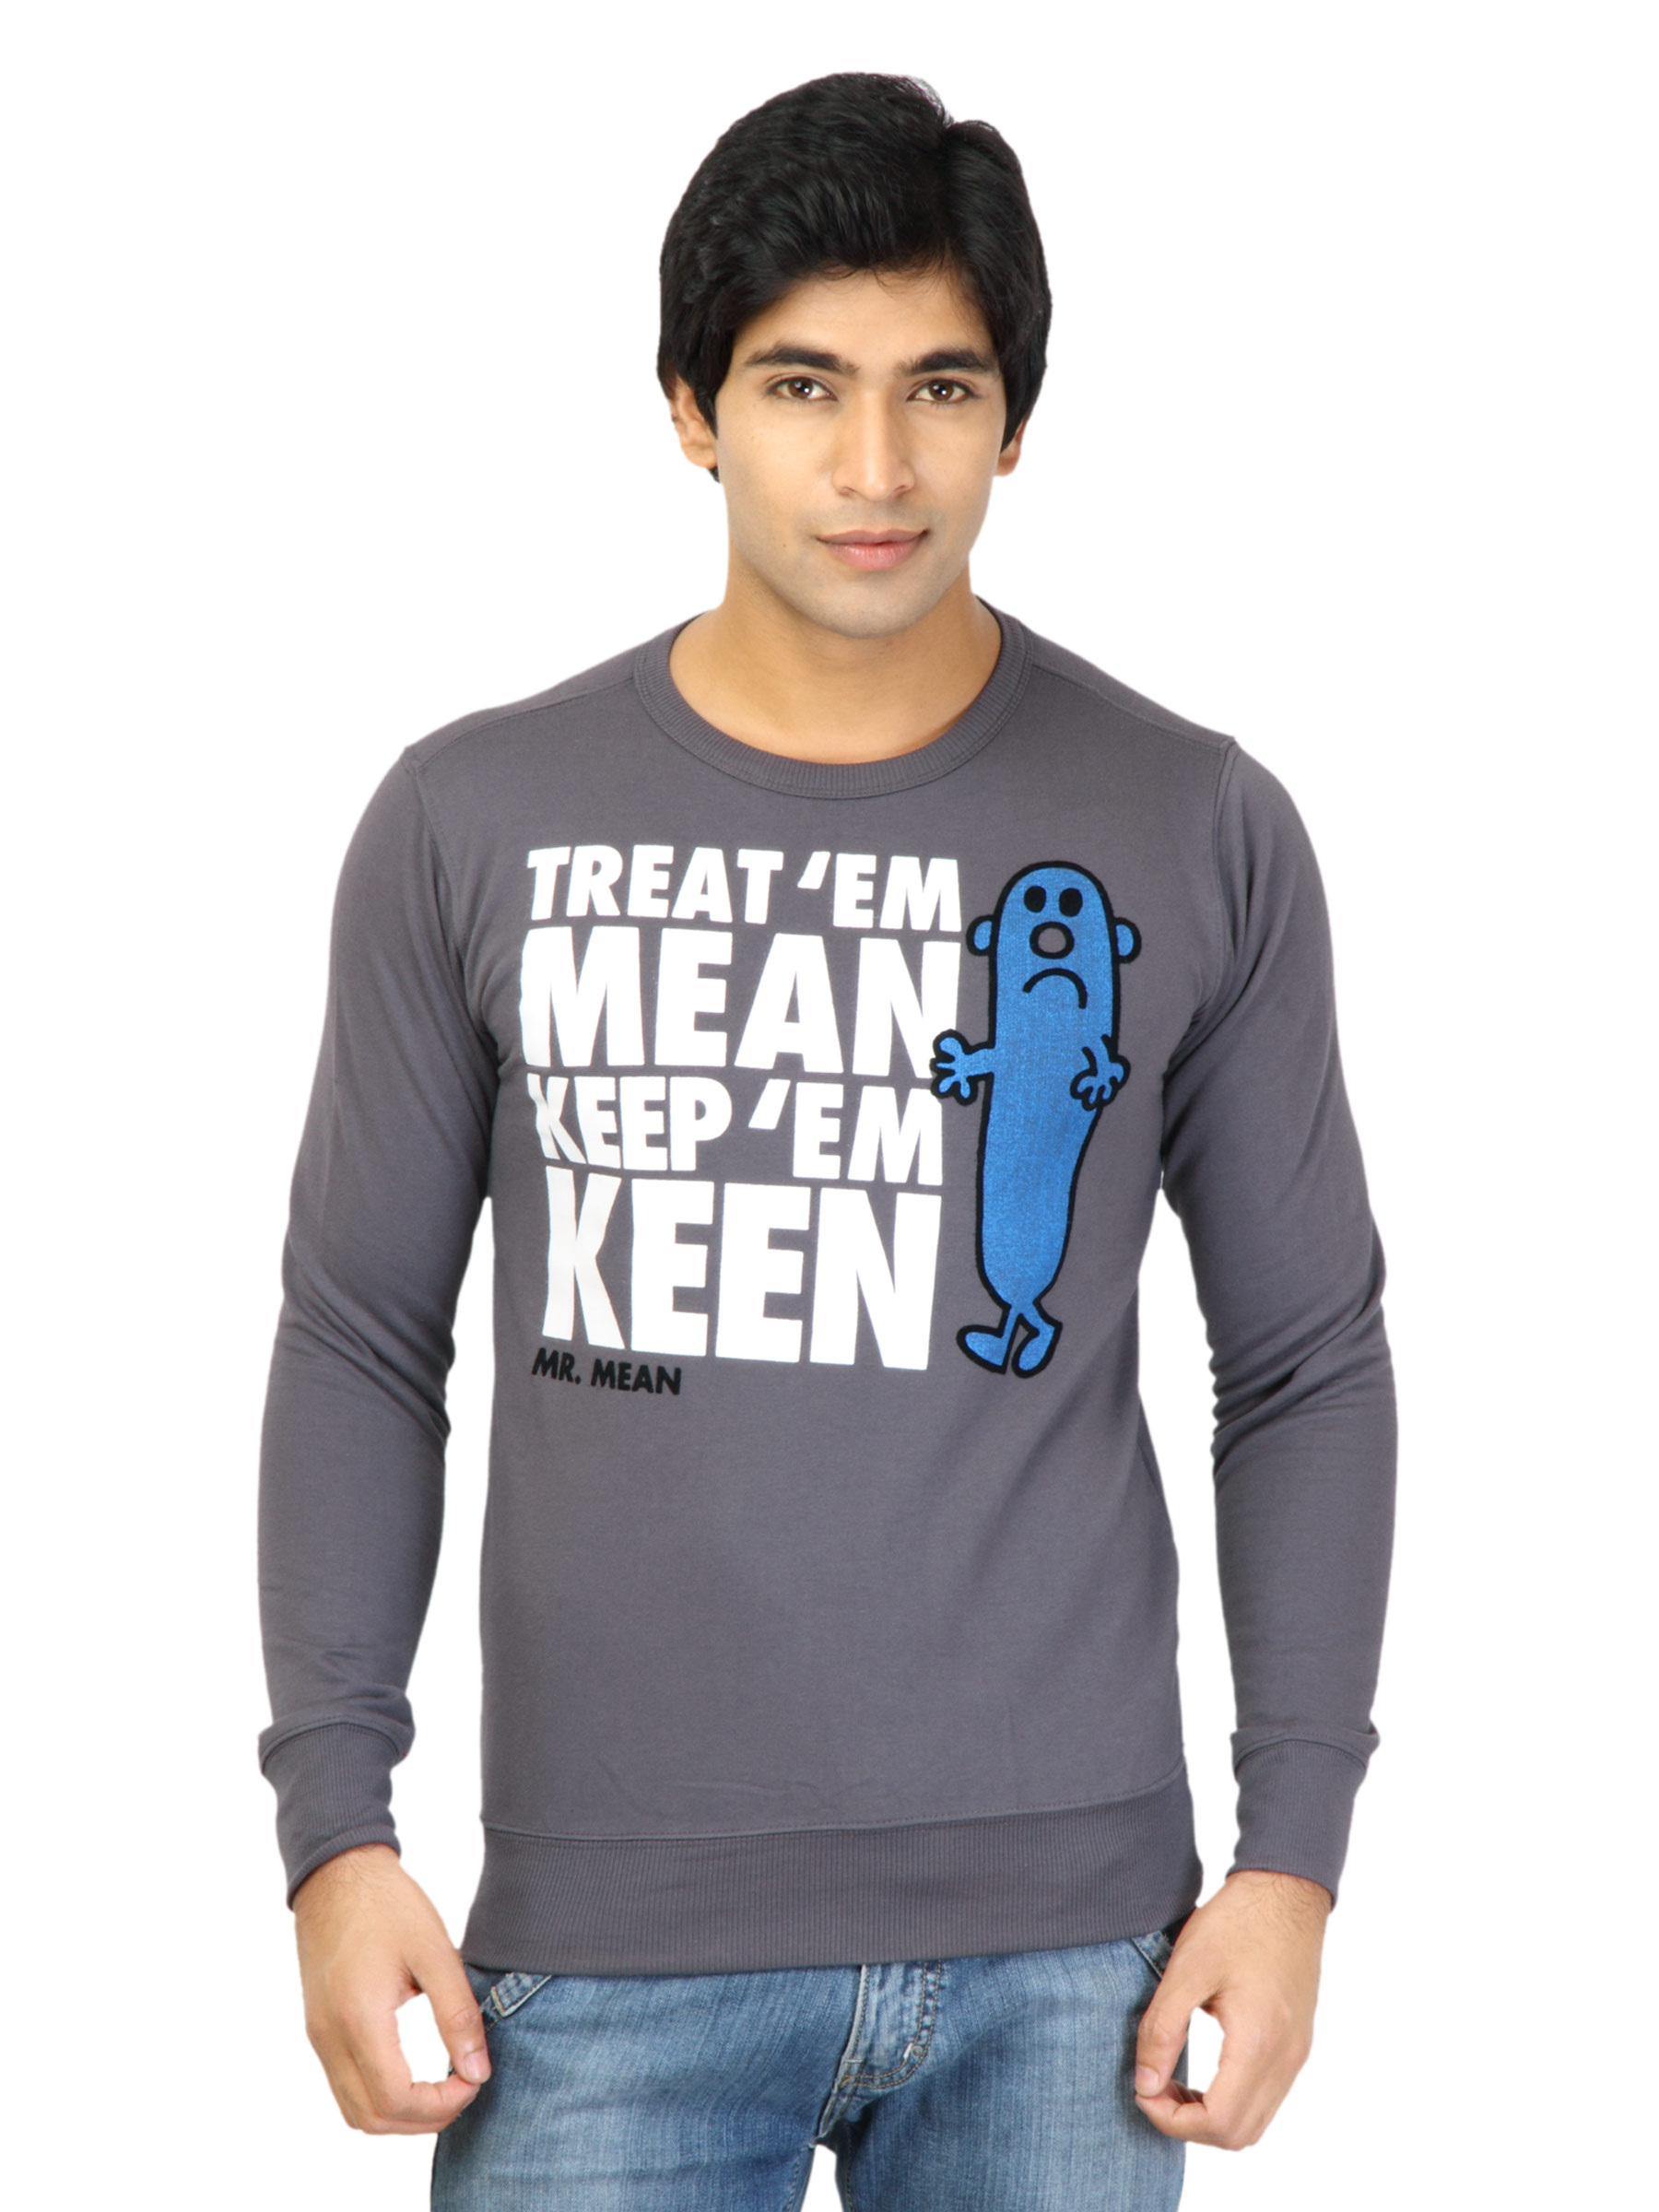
Mr. Men Men Keen Charcoal Tshirts
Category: Apparel / Topwear / Tshirts
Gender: Men
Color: Charcoal
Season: Fall 2011
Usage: Casual